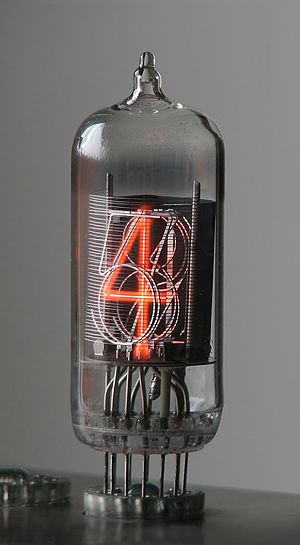
Nixie-rør
Måden cifrene er stakket på er synligt på billedets nixie-rør.
Et nixie-rør er et specielt neonrør egnet som udlæsningsenhed af cifre eller anden information. Glasrøret indeholder en metalnet anode og adskillige katoder, formet som cifre eller andre symboler. Nixie-røret er faktisk en slags glimlampe men med flere katoder. Når en katode tændes omgives den af et orange lysskær. Røret er fyldt med gas ved lavt tryk, sædvanligvis neon og ofte med en lille smule kviksølv eller argon, i en Penning-blanding.